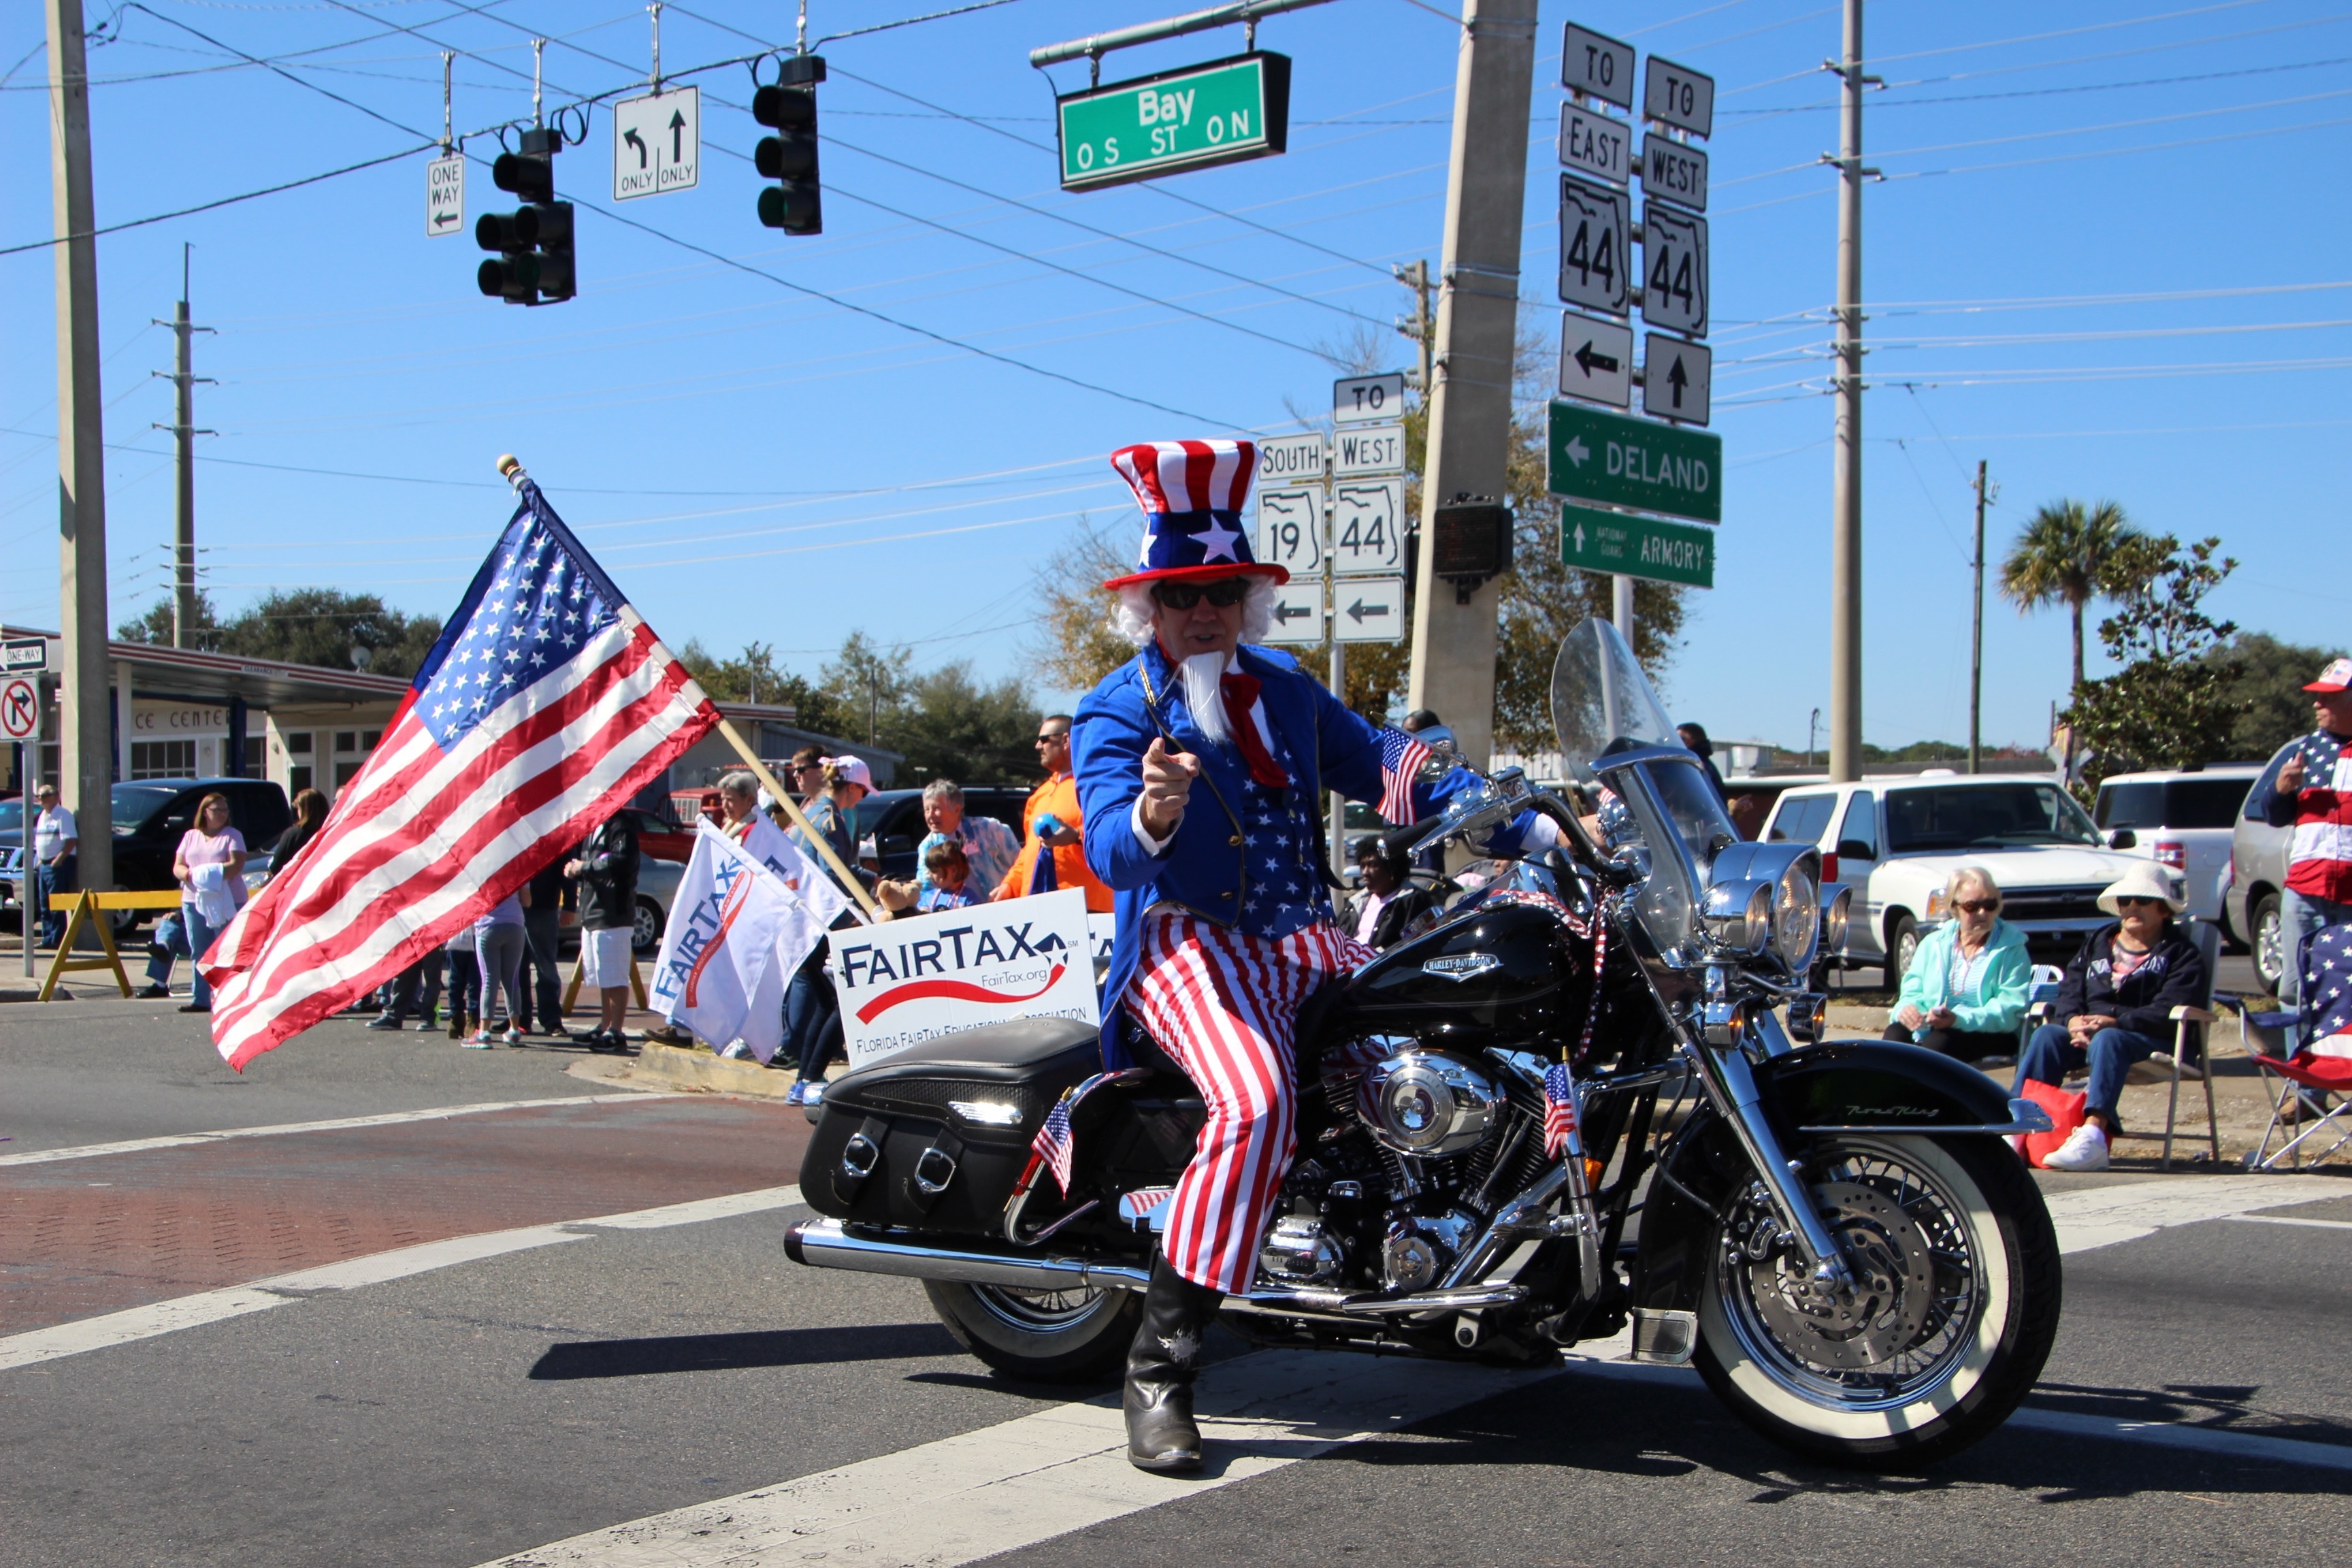
vehicle, motorcycle, parade, festival, volunteers, motorcycling, fairtax, uncle sam